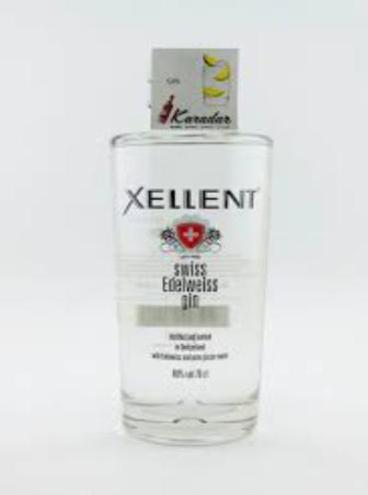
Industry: Necessities